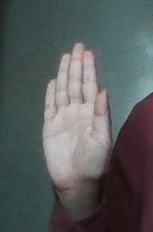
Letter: seen